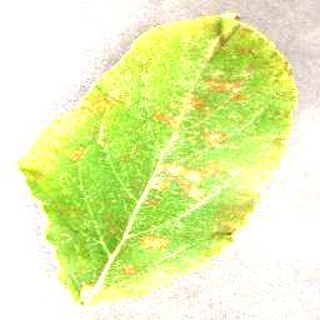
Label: apple_cedar_apple_rust